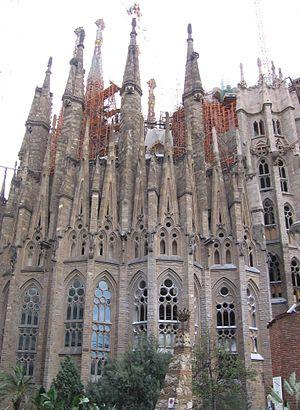
La Sagrada Família, Temple Expiatori de la Sagrada Família de son nom complet en catalan, ou Templo Expiatorio de la Sagrada Familia en espagnol est une basilique de Barcelone dont la construction a commencé en 1882.